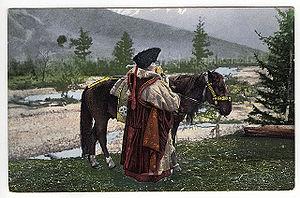
L'Altaï est une race de poneys sibériens, originaire des montagnes du même nom. Rustique et résistant, il s'est adapté au fil des siècles aux rigueurs de son environnement, représentant une ressource vitale pour les nomades locaux. La race est croisée après la révolution russe, pour donner le Nouvel Altaï.